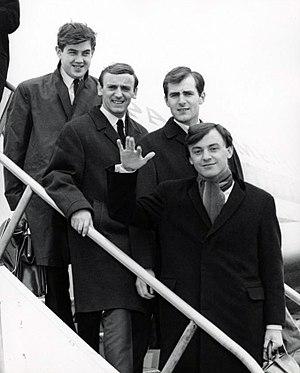
Gerry and the Pacemakers est un groupe de rock britannique des années 1960 originaire de Liverpool.